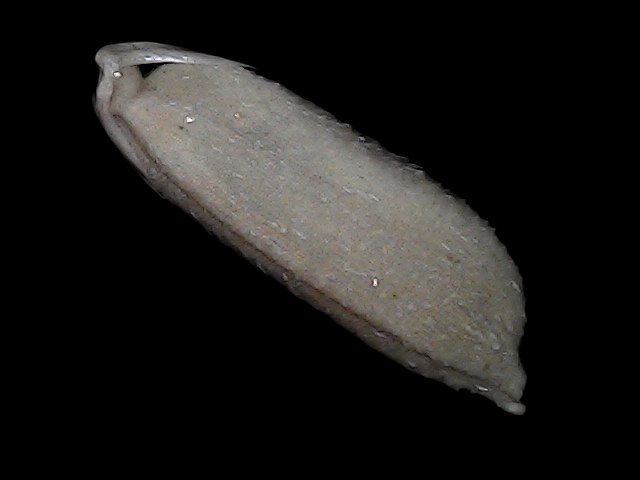
Rice variety: Bd79